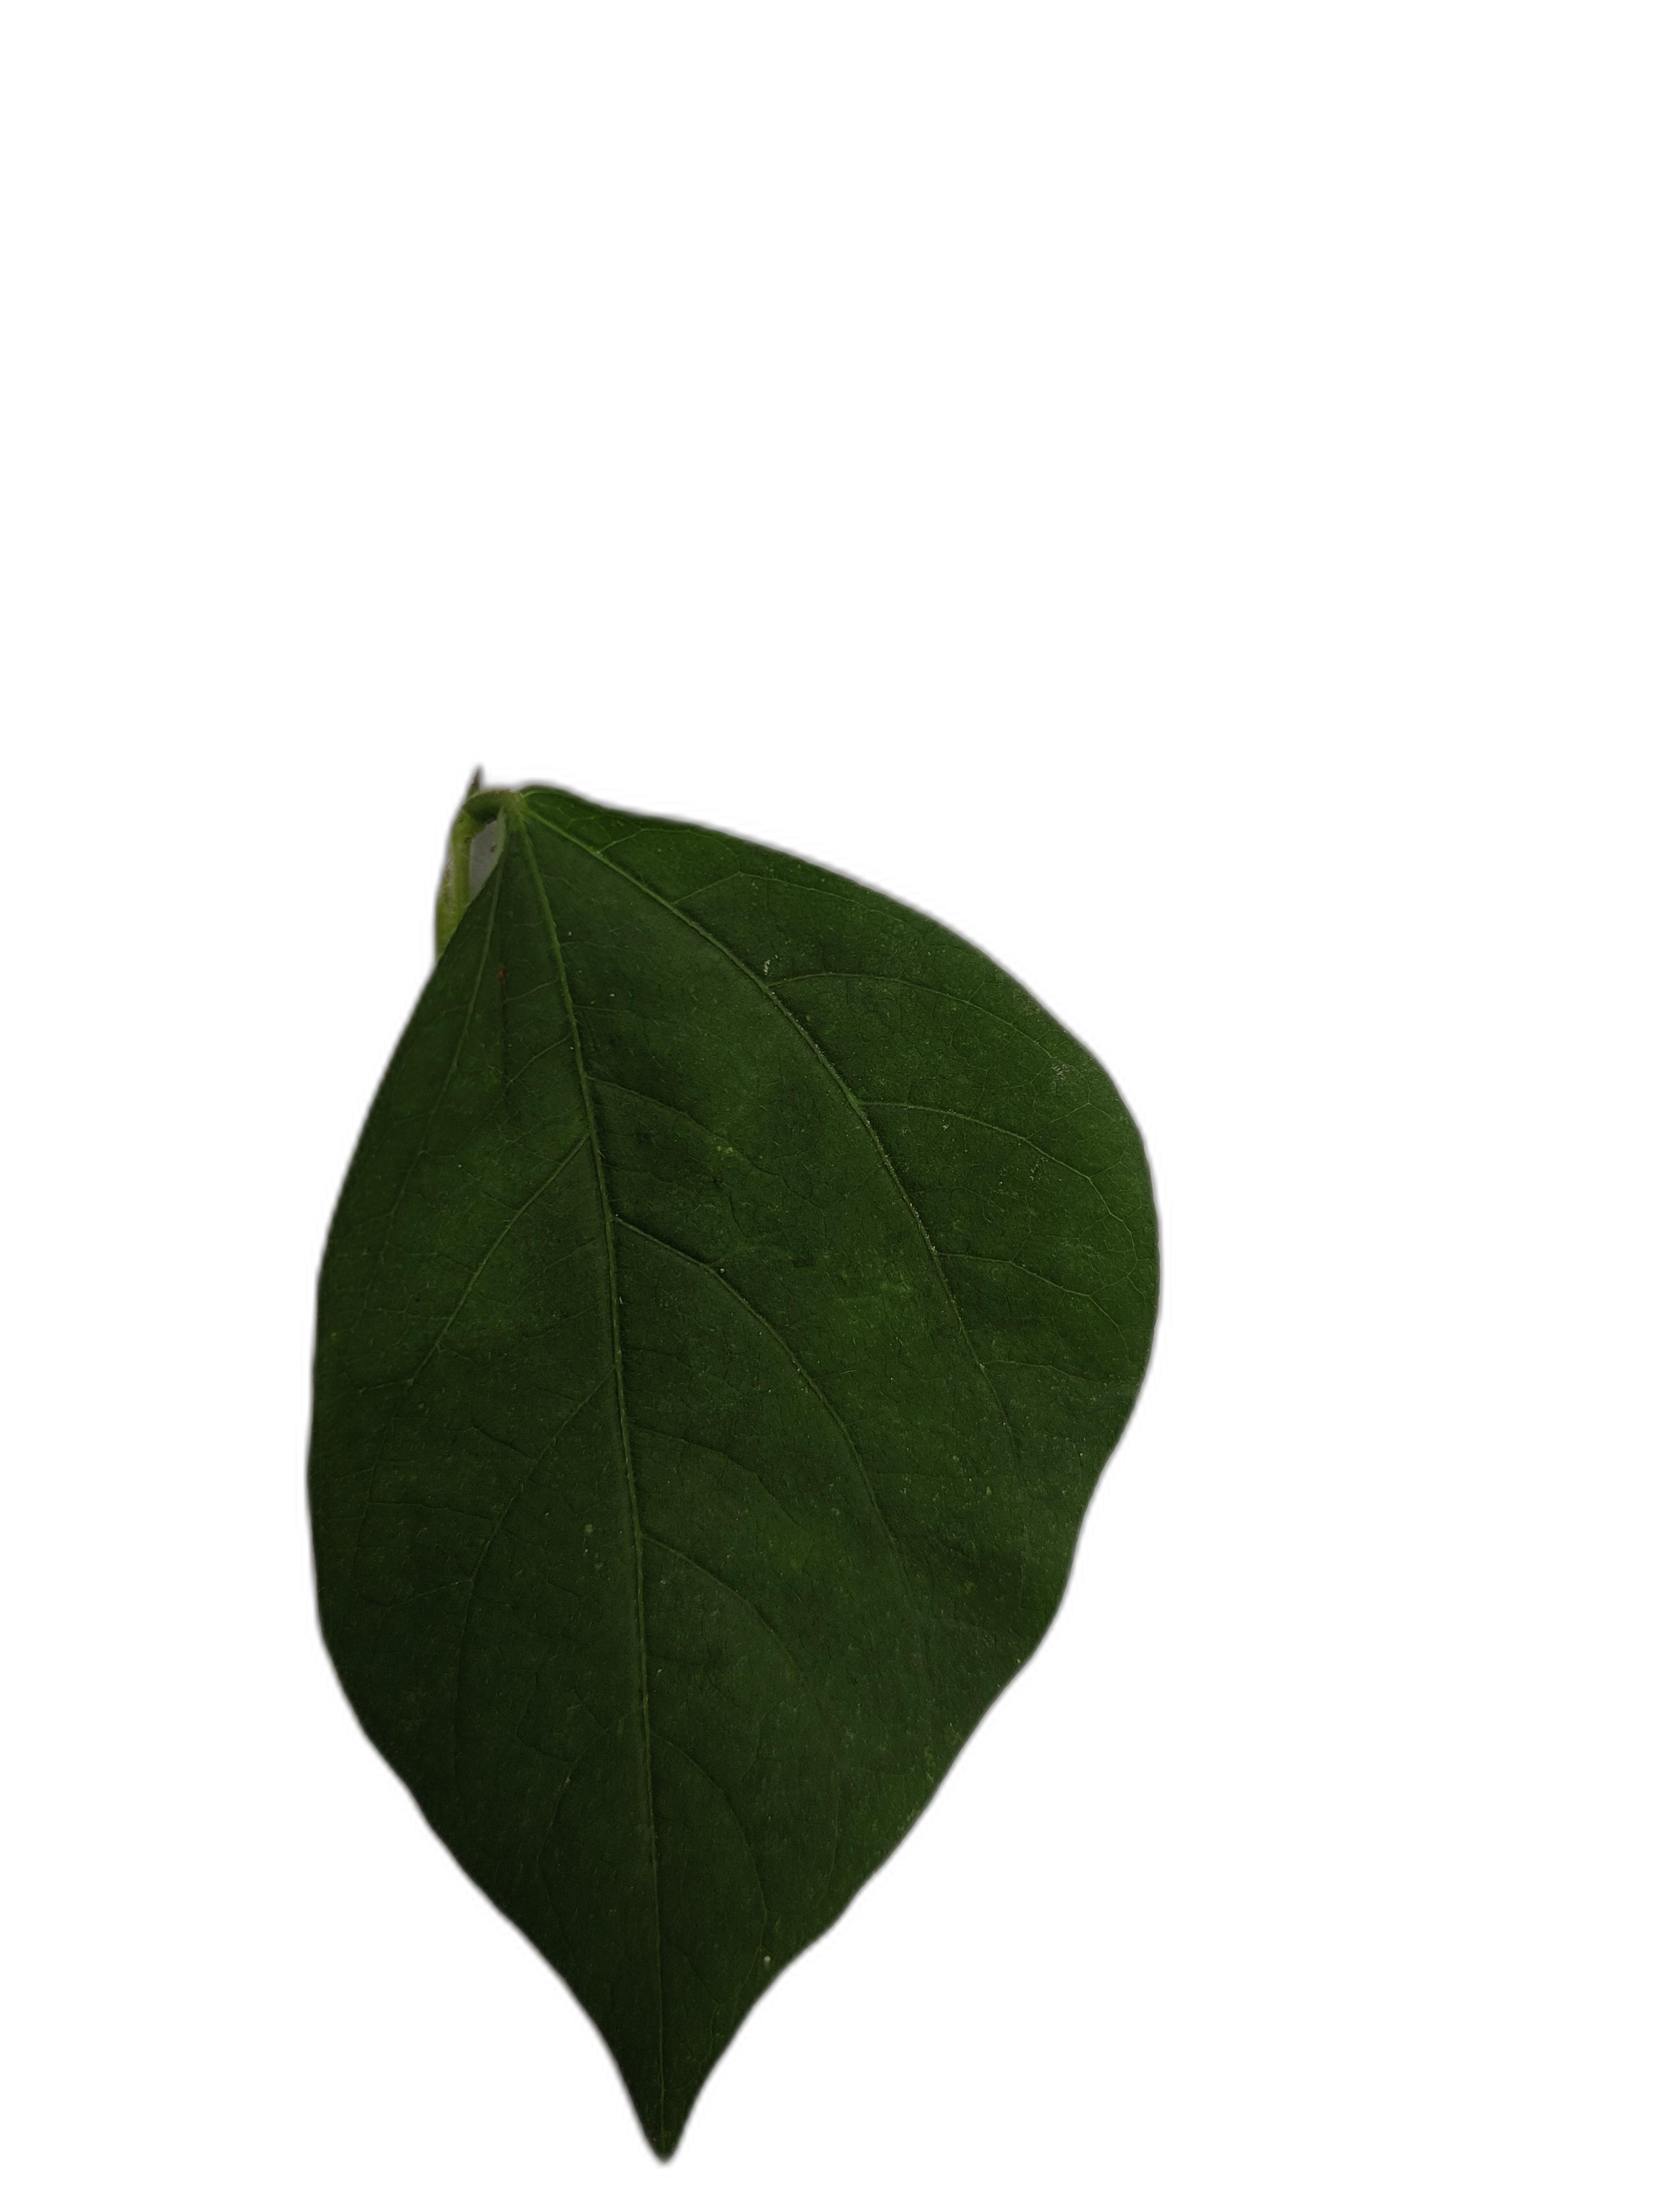
Label: Healthy